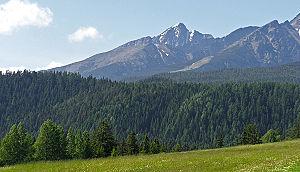
Le Kriváň est une montagne située en Slovaquie culminant à 2 494 mètres d’altitude. Il fait partie des Carpates et plus précisément du massif des Hautes Tatras.